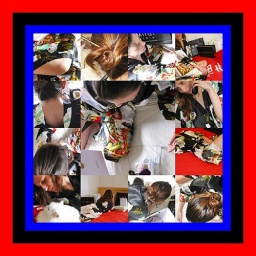
van in the box